Matthew Bird (architect)

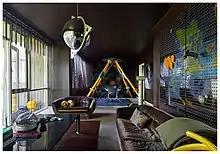
Theodore Treehouse, 2016

Theodore Treehouse (2016), an apartment fit-out in Melbourne features pop references and pushes the boundaries of decoration for a residential space. The spaces within the home are innovative and theatrical, while also inviting, incredibly crafted and utterly bespoke. With each room curated in equal measure as part installation exhibit, part stage, the interior contains a touch of the "whimsical voyeur," leaving us wanting to peep a little further. Theodore Treehouse uses a non-traditional delivery strategy. The impeccable execution and playful experimentation of this project contributes in an extremely positive and joyous way to contemporary decoration practice.